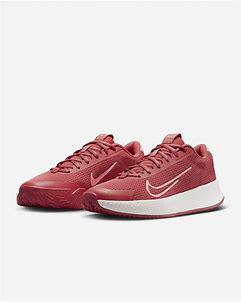
Brand: Nike
Model: Court Vapor Lite 2